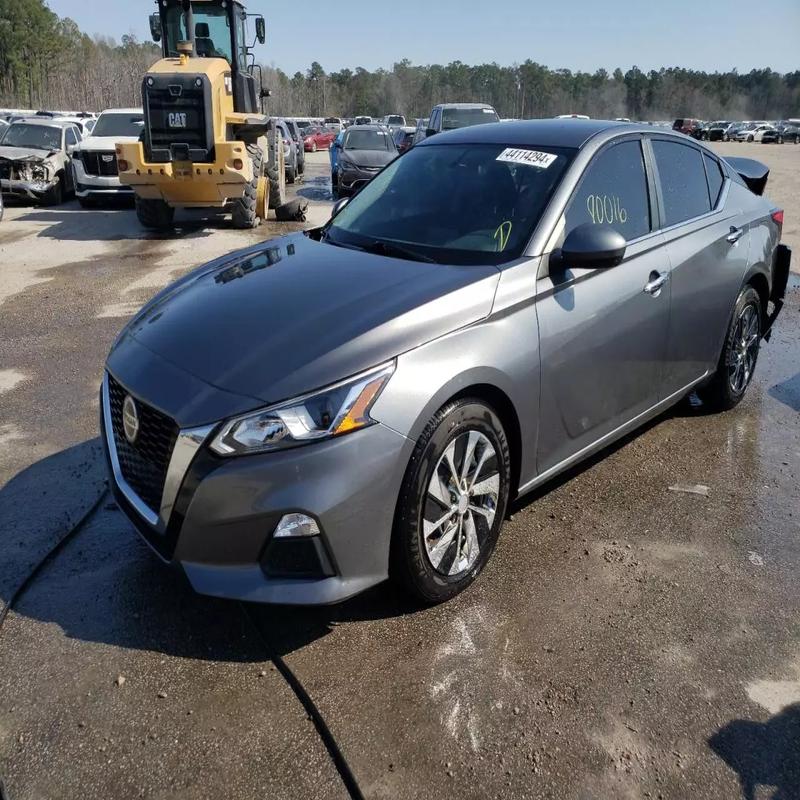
Aucun dommage détecté.
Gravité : aucun